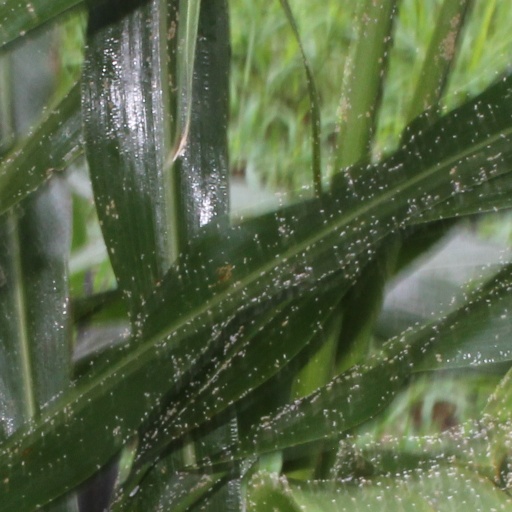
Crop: sorghum